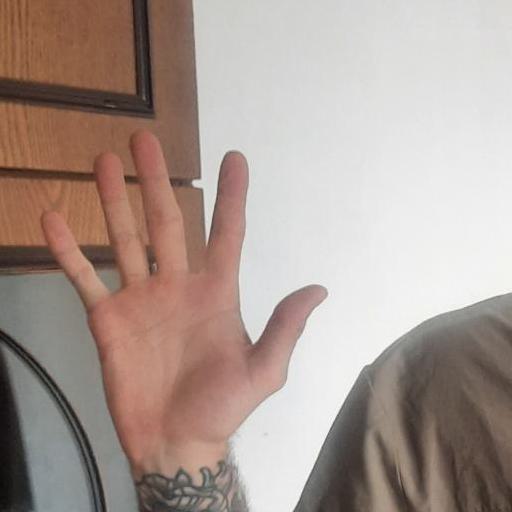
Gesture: palm